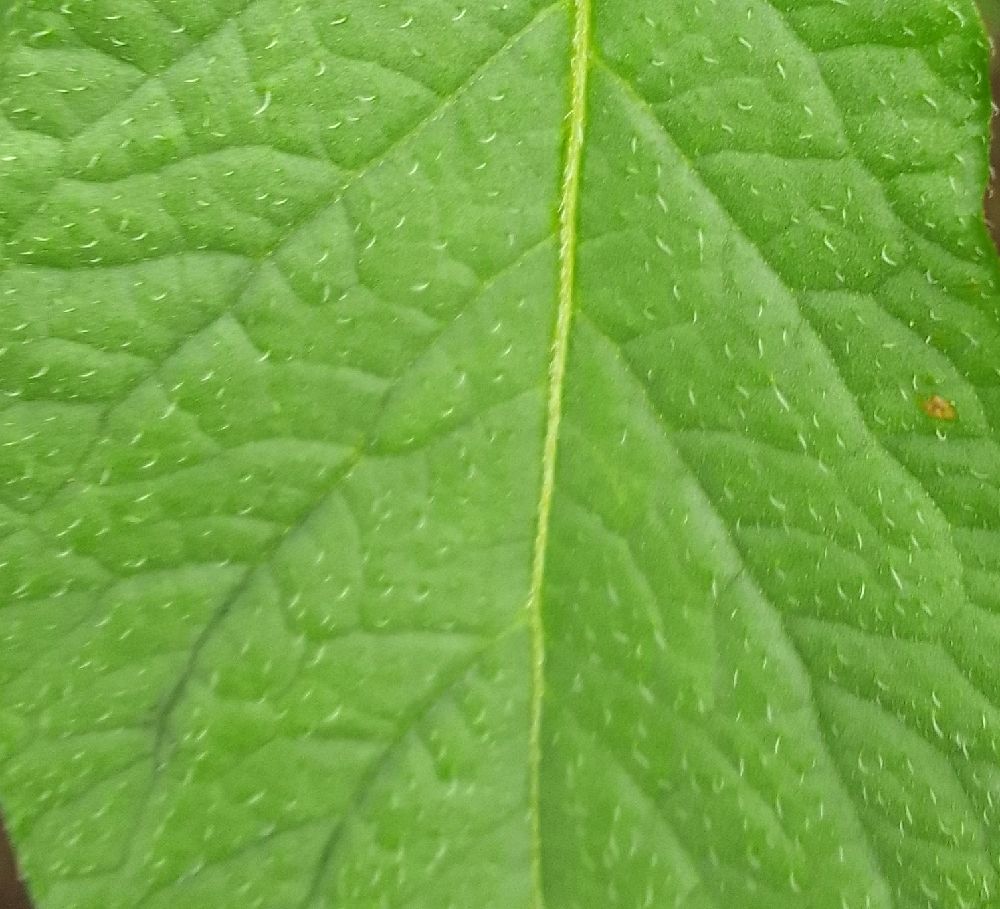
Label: Healthy